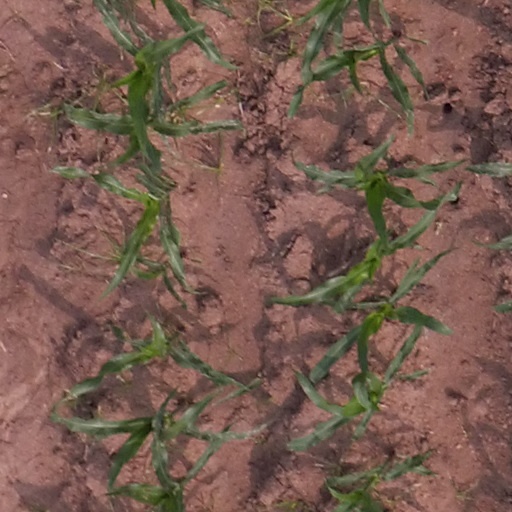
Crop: maize; corn